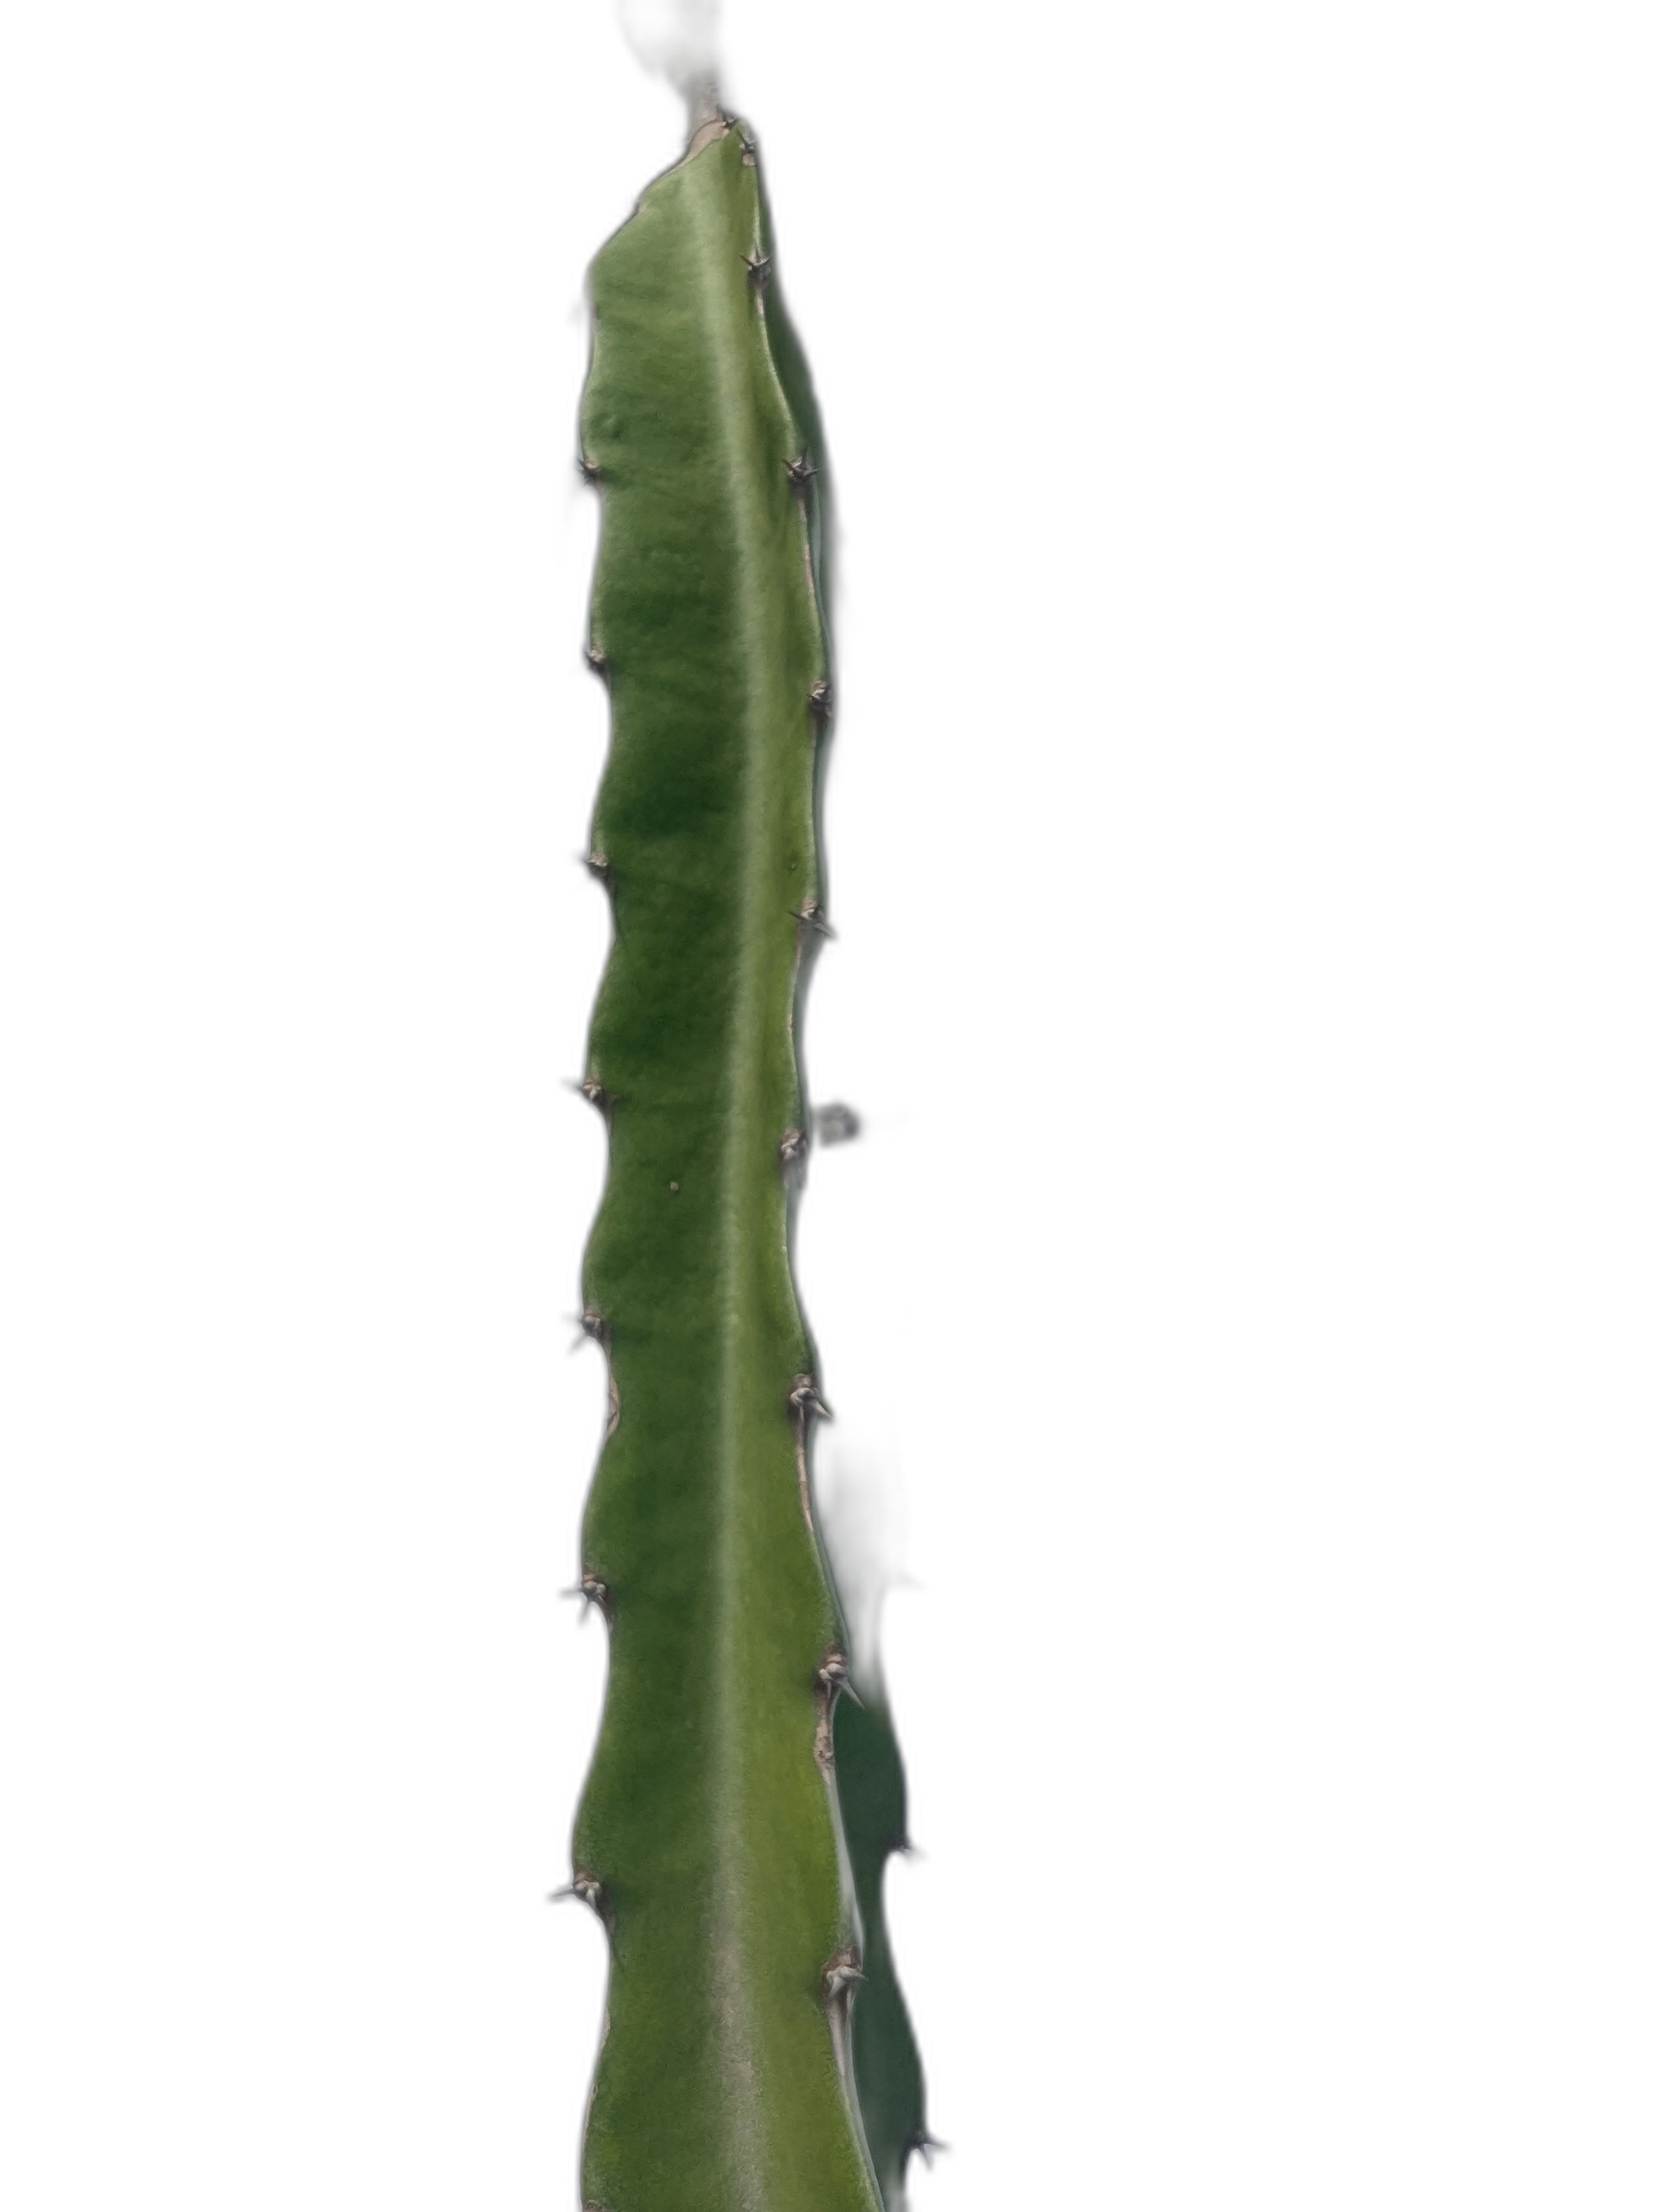
Label: Good leaf